Mekorot

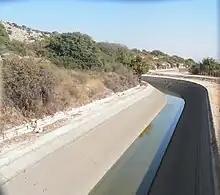
Segment of the National Water Carrier near Kibbutz Hukok

Mekorot's National Water Carrier, known in Hebrew as "Hamovil ha'artzi," runs from Lake Kinneret (also known as The Sea of Galilee) in the north to the northern Negev Desert in the south. The system has been expanded to pipe water from desalination plants on the Mediterranean coast.